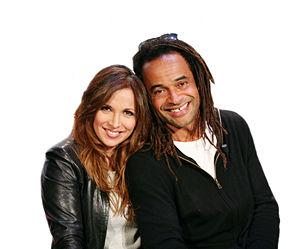
Hélène Ségara et Yannick Noah posent pour la campagne «